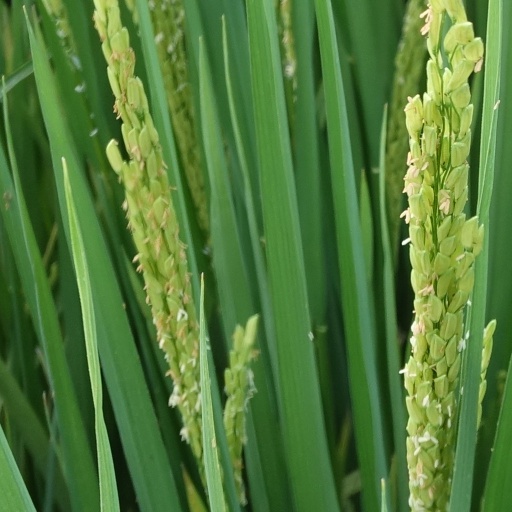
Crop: rice